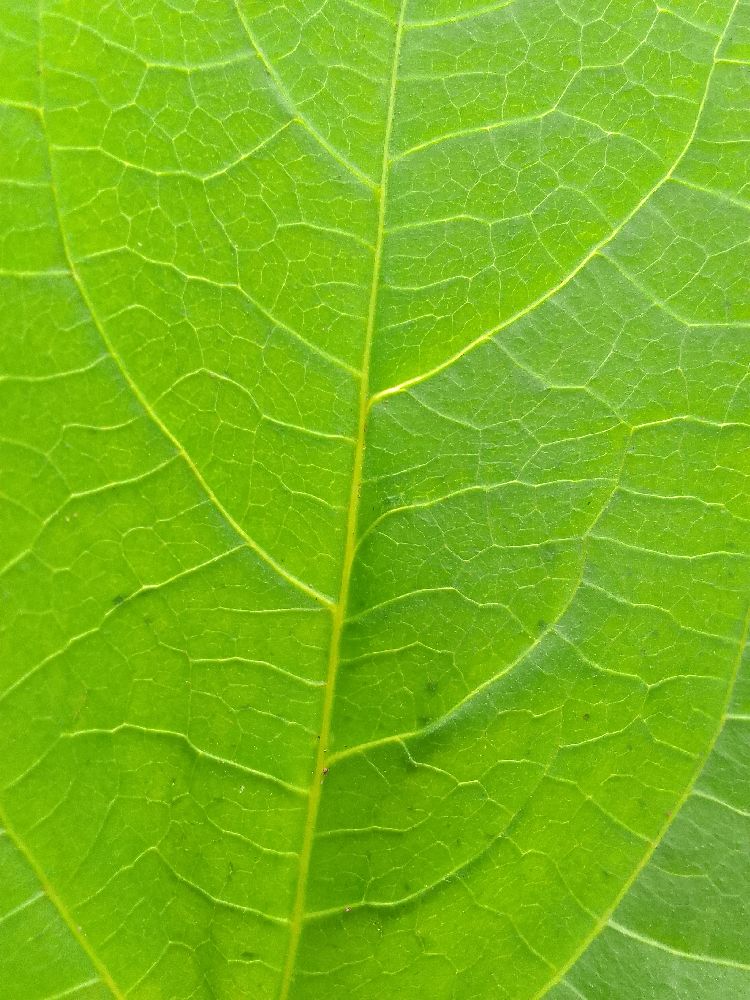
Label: healthy